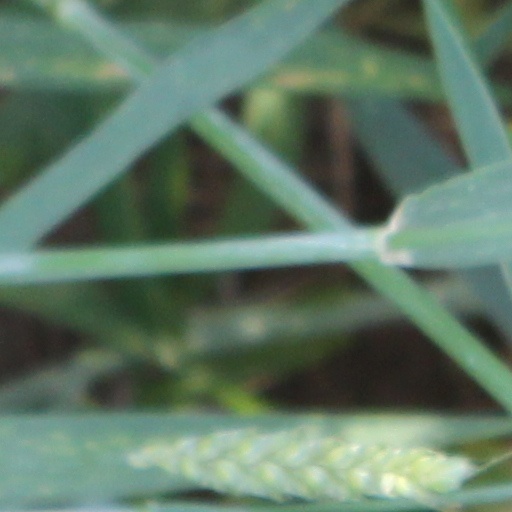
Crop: wheat